Jayakanthan

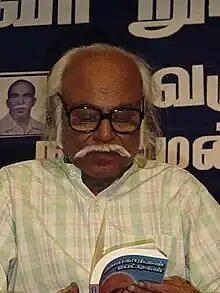
Jayakanthan in 2012

D. Jayakanthan (24 April 1934 – 8 April 2015), popularly known as JK, was an Indian writer, journalist, orator, filmmaker, critic and activist. Born in Cuddalore, he dropped out of school at the age of 9 and went to Madras, where he joined the Communist Party of India. In a career spanning six decades, he authored around 40 novels, 200 short stories, apart from two autobiographies. Outside literature, he made two films. In addition, four of his other novels were adapted into films by others.